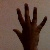
The image shows a hand gesture representing the number 5 in Indian Sign Language.